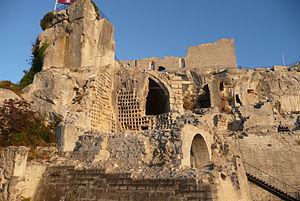
Raymond-Louis Roger de Beaufort, vicomte de Turenne, dit Raymond de Turenne, est le fils de Guillaume III Roger, comte de Beaufort et vicomte de Turenne, et d'Aliénor de Comminges. Petit-neveu de Clément VI et du cardinal Hugues Roger, neveu de Grégoire XI et de Nicolas Roger de Beaufort, il fut Capitaine des Armes du Comtat Venaissin, Capitaine pontifical en Italie et se rendit célèbre sous le nom de Fléau de Provence en luttant contre Marie de Blois, comtesse de Provence et les deux antipapes d'Avignon, Clément VII et Benoît XIII.